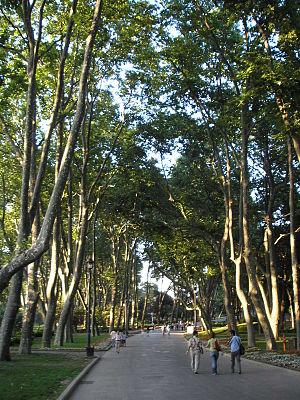
Le parc Gülhane est un parc urbain historique du district d'Eminönü d'Istanbul, en Turquie. Il est situé sur les terres et en lisière du palais de Topkapı. L'entrée sud du parc possède l'une des plus grandes portes du palais. C'est le plus ancien et l'un des plus vastes parcs publics à Istanbul.